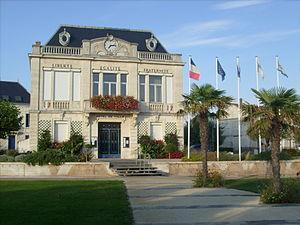
Mairie de Bourcefranc-le-Chapus
Bourcefranc-le-Chapus est une commune du Sud-Ouest de la France, située dans le département de la Charente-Maritime. Ses habitants sont appelés les Bourcefrançais ou Chapusais et les Bourcefrançaises ou Chapusaises.